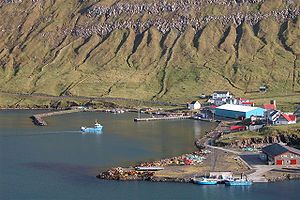
Lopra / Galleri
Lopra er en bygd på Færøernes sydligste ø Suðuroy som ligger ved Lopransfjørður, der munder ud i Vágsfjørður. Vest for Lopra ved Suðuroys vestkyst ligger den 3,4 hektar store Lopranshólmur.